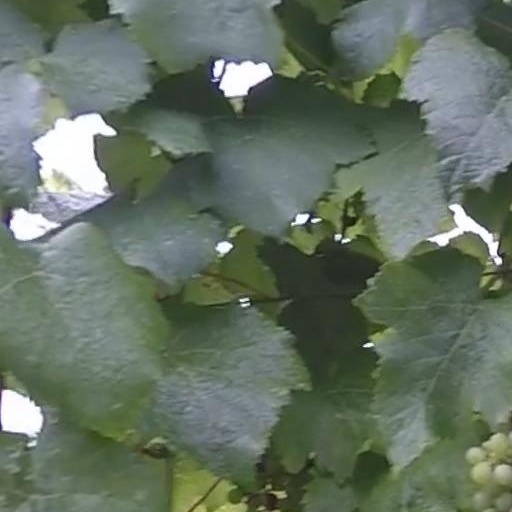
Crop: grape